Mexichromis multituberculata

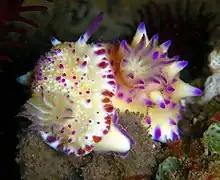
A pair of "Mexichromis multituberculata"

This species has purple spots around the edge of the mantle. The mantle also has scattered purple-tipped tubercules. It is frequently confused with "Mexichromis katalexis" which is similar but has orange markings at the edge of the mantle instead of purple markings containing a darker tubercle. The two species may be found together, feeding on the same sponge.